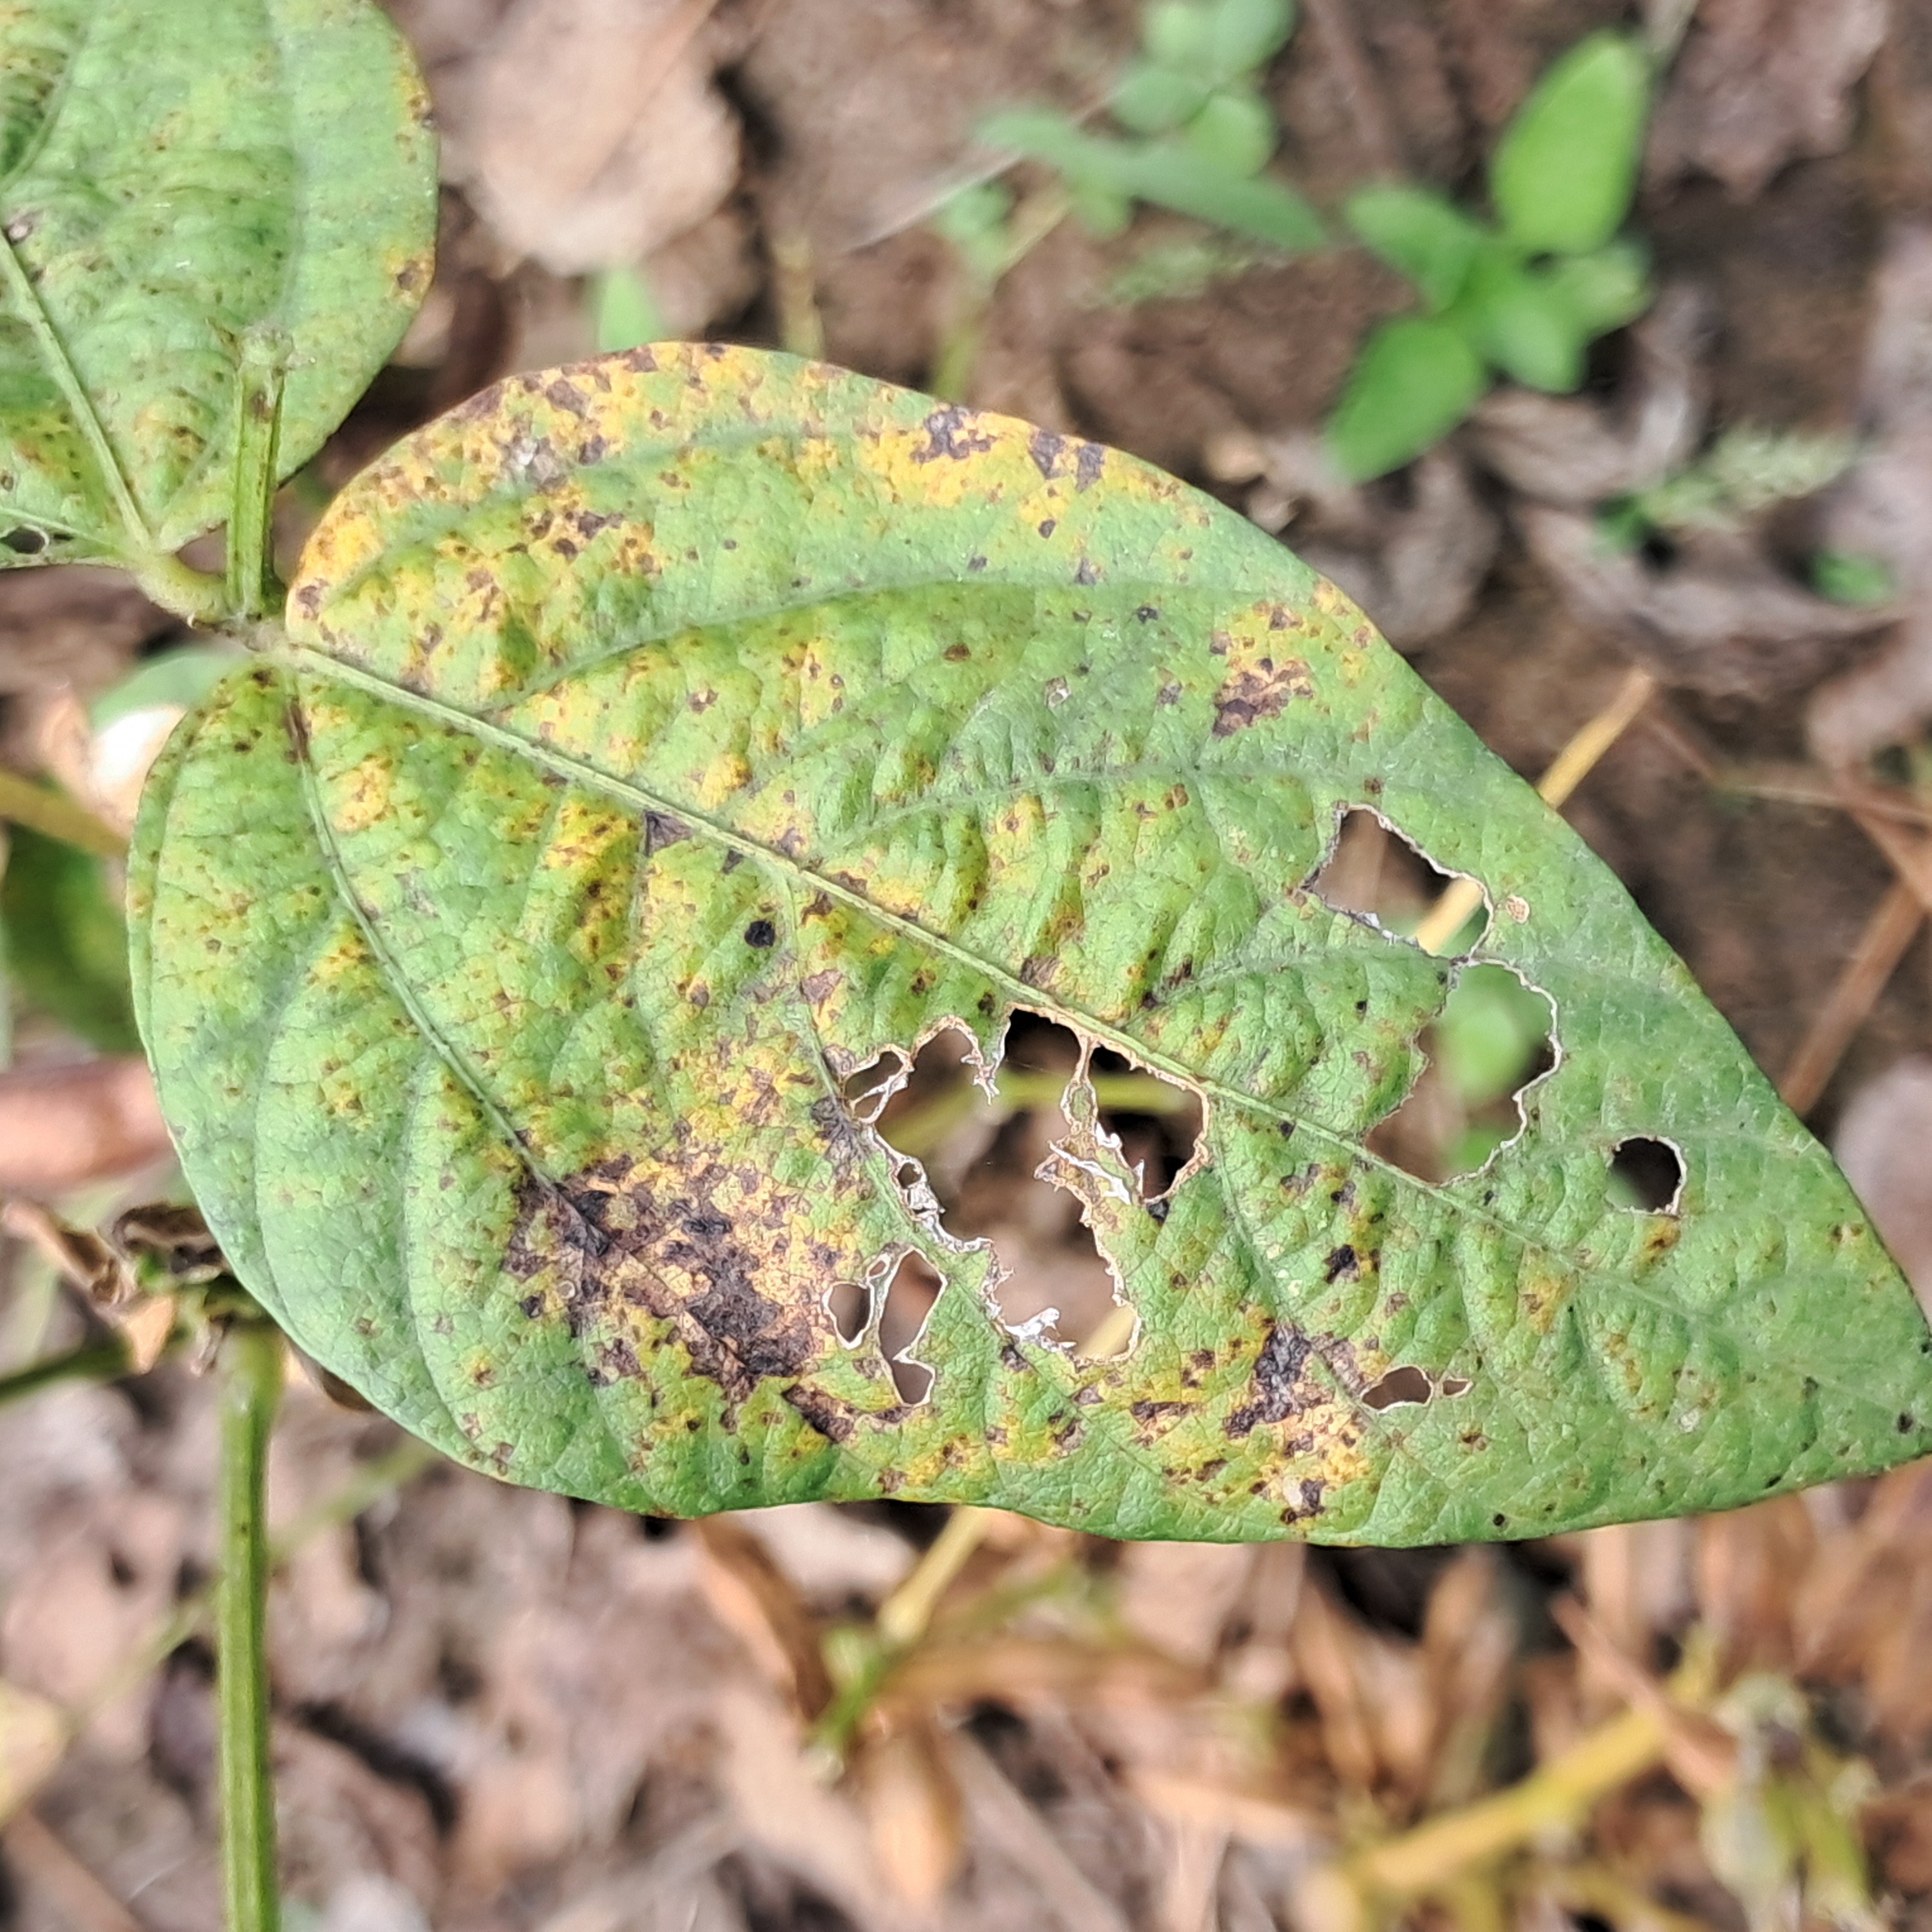
Label: Rust